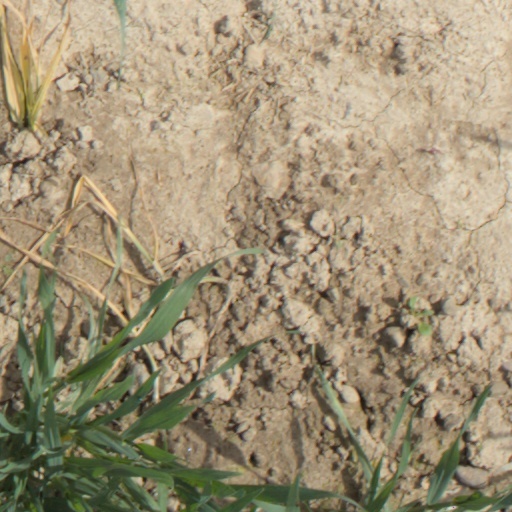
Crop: wheat